Jackie Goldberg

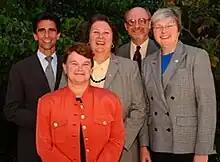
Goldberg (center) with the California Legislative LGBT Caucus

On July 23, 2018, following the resignation of incumbent District 5 board member Ref Rodriguez due to perjury and other felony charges, Goldberg expressed interest in filling his seat. She clarified that she intended to serve only the remainder of his term if appointed but expressed the possibility of running in a special election if she were not appointed. Some parents wanted a Latino representative since the majority of the students were Latino, but Goldberg highlighted her endorsements from Latino leaders such as Dolores Huerta. The board opted to schedule an election on March 5, 2019, followed by a runoff on May 14, 2019, while also deciding against pursuing an appointment process. Goldberg announced her candidacy to complete the term as a candidate backed by the teachers' union. Among ten candidates, she secured the top position and proceeded to a runoff against Heather Repenning. In the runoff, Goldberg achieved a landslide victory over Repenning, signaling a significant shift in the board's power dynamic toward union-backed members, as the board had previously been majority pro-charter. In the 2020 election, she was challenged by teacher Christina Martinez Duran. Goldberg faced opposition from Manhattan Beach businessman Bill Bloomfield, who ran attack ads against her. The advertisements accused Goldberg of putting children at risk of gun violence and linked her to a sexual misconduct scandal at Miramonte Elementary, which Goldberg denounced as "vicious lies." Despite Bloomfield's efforts, Goldberg defeated Martinez Duran and was re-elected to a second term.